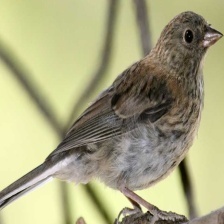
Species: DARK EYED JUNCO
Scientific name: JUNCO HYEMALIS